Corinne Melchers

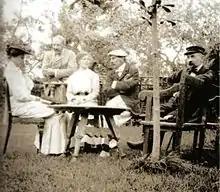
The (l.t.r.) Henriette Hitchcock, (unknown), Corinne Melchers, George Hitchcock, and Gari Melchers. Archives, Gari Melchers Home and Studio.

Mackall attended a boarding school in Connecticut. By 1902, Mackall opened a studio on North Charles Street and enrolled in courses at the Maryland Institute Practical School for the Mechanic Arts. During her schooling, she travelled to Europe with her mother and younger brother. In April 1902, while aboard the S.S. Aller, she met painter Gari Melchers who encouraged her to study at his art colony, , in Egmond aan Zee. She later studied at the Académie Colarossi in the fall of 1902.